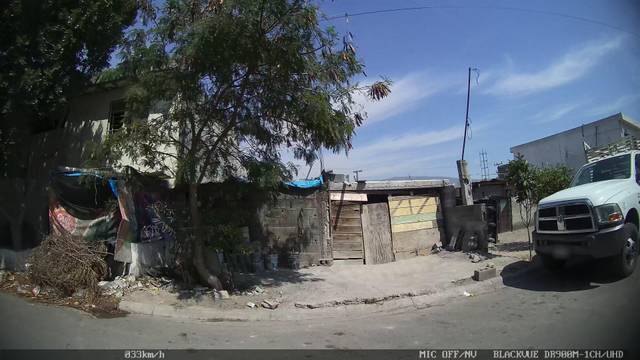
Region: Mexico
Coordinates: 25.755, -100.39